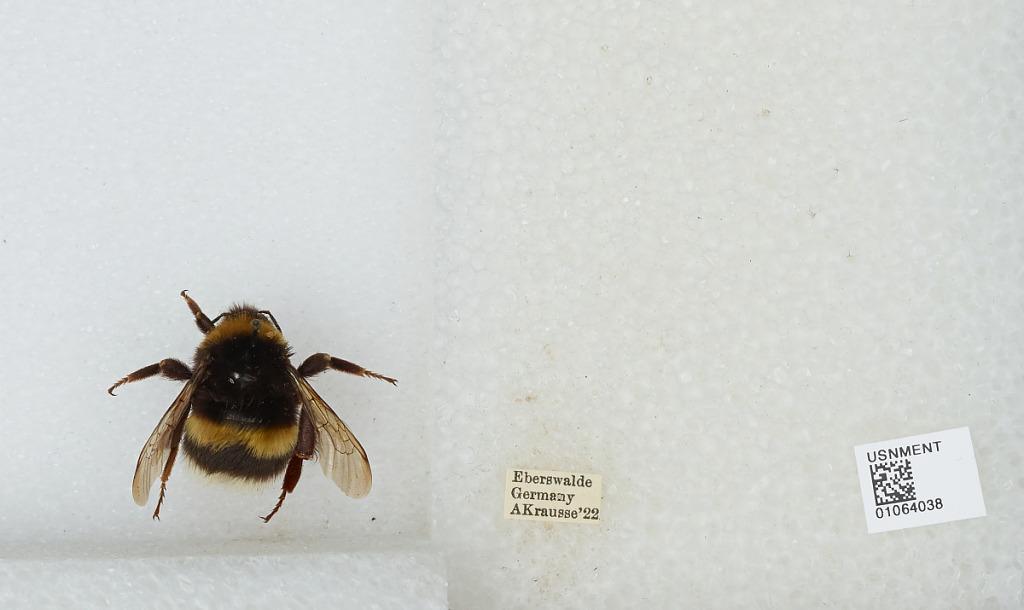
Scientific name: Bombus sp.
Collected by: A. Krausse
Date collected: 1922--
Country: Germany
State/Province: Brandenburg
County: Barnim
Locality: Eberswalde
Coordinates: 52.8356, 13.8182